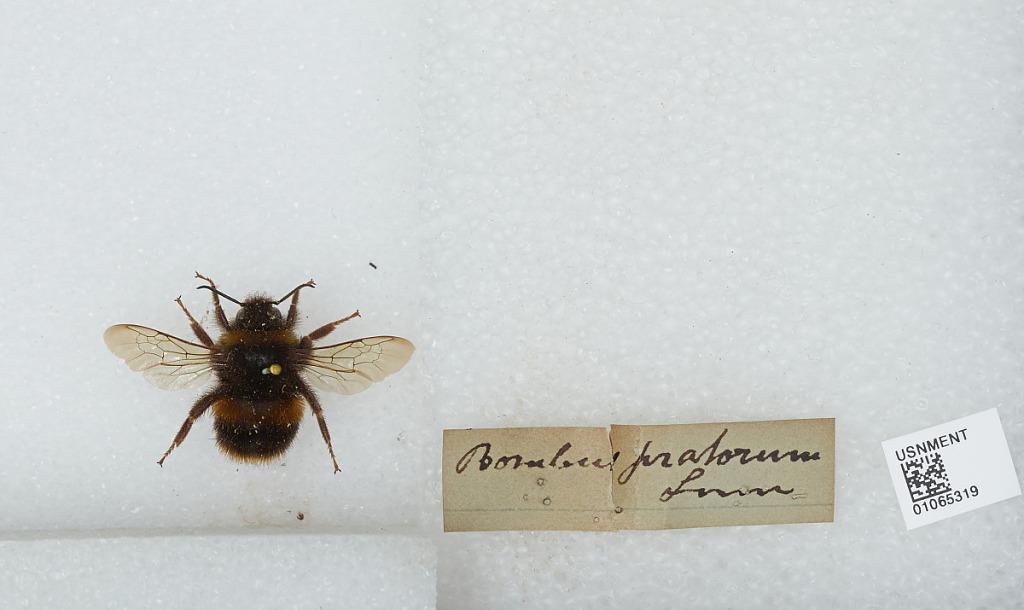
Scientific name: Bombus sp.